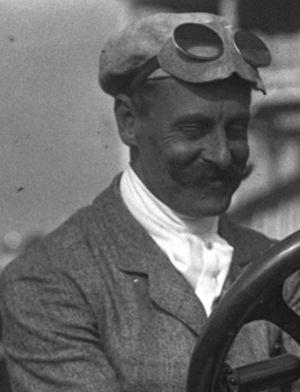
George Heath est un pilote automobile américain ayant vécu à Paris, où il tenait un commerce de tailleur.